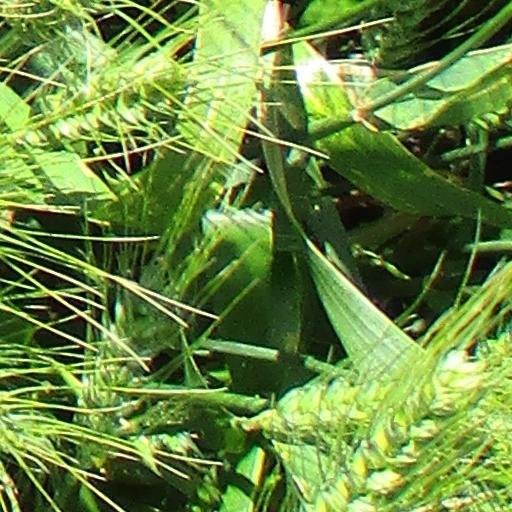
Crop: wheat